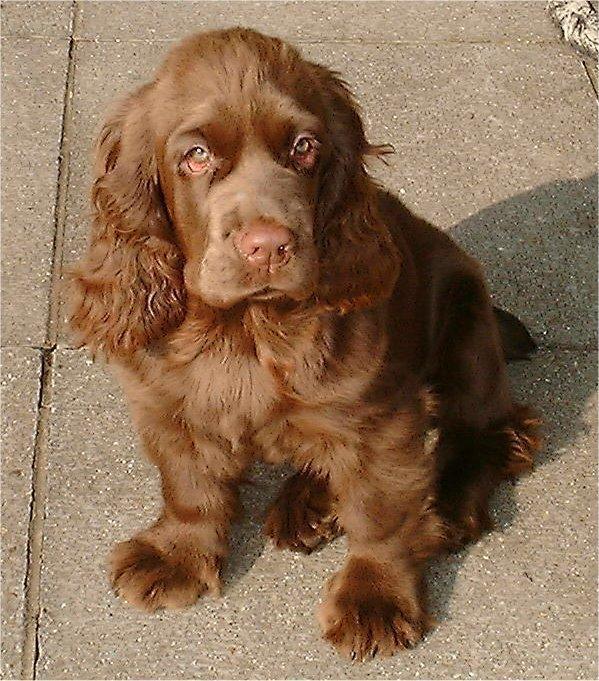
Sussex_spaniel